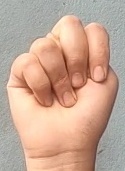
ASL sign: N